History of the Jews in France

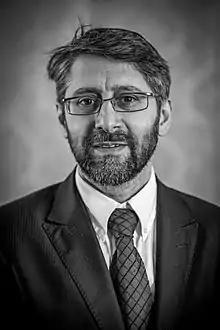
Haïm Korsia, the current Chief Rabbi of France.

While the Jews had become in other respects the equals of their Christian fellow citizens, the "More Judaico" oath continued to be administered to them, in spite of the repeated protestations of both the rabbis and the consistory. It was only in 1846, owing to a brilliant defense speech by the Jewish lawyer Adolphe Crémieux before the Court of Nîmes in defense of a rabbi who had refused to take this oath, and to a valuable essay on the subject by Martin, a prominent Christian trial lawyer from Strasburg, that the Court of Cassation removed this last remnant of medieval legislation. With this act of justice the history of the Jews of France merges into the general history of the French people. The rapidity with which many of them won affluence and distinction in the nineteenth century is without parallel. In spite of the deep-rooted prejudices which prevailed in certain classes of French society, many of them occupied high positions in literature, art, science, jurisprudence, the army—indeed, in every walk of life. In 1860, the Alliance Israelite Universelle was formed "to work everywhere for the emancipation and moral progress of the Jews; to offer effective assistance to Jews suffering from antisemitism; and to encourage all publications calculated to promote this aim."